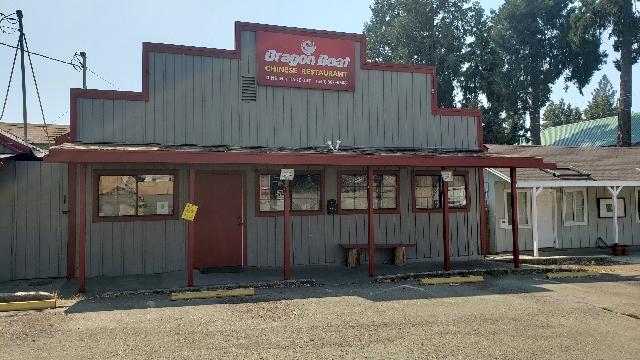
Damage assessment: no_damage